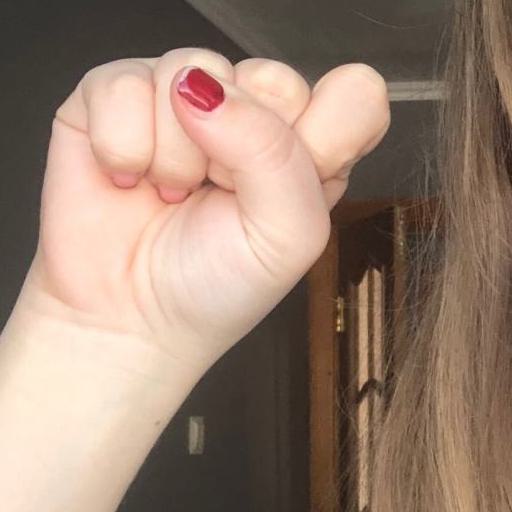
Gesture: fist